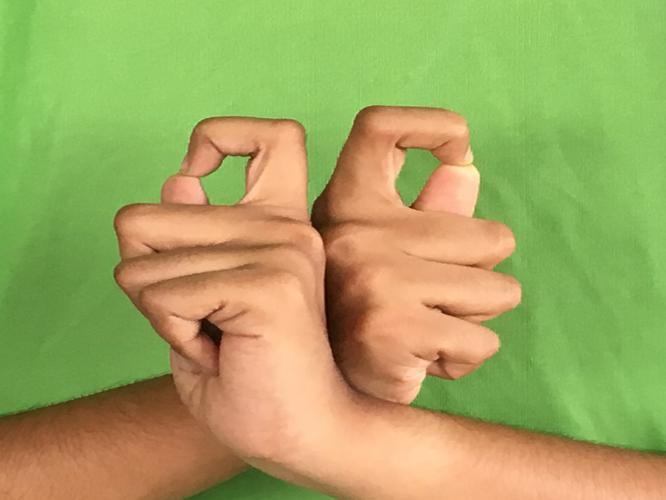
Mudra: Berunda
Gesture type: double_hand